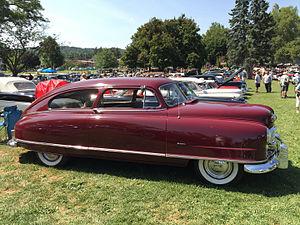
La Nash Statesman est une voiture produite par le constructeur Nash Motors de 1950 à 1954 puis par le constructeur American Motors Corporation de 1954 à 1956. Remplaçante de la Nash 600, elle se situait entre la Nash Rambler et la Nash Ambassador dans la gamme du constructeur.